Matula

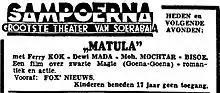
Newspaper ad, Surabaya

Matula is a 1941 film from the Dutch East Indies (present-day Indonesia) which was directed by Tan Tjoei Hock and produced by The Teng Chun of Java Industrial Film. The black-and-white film, now likely lost, follows a young man who tries to give a woman's soul to a shaman as payment for being made handsome.